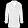
Label: Coat